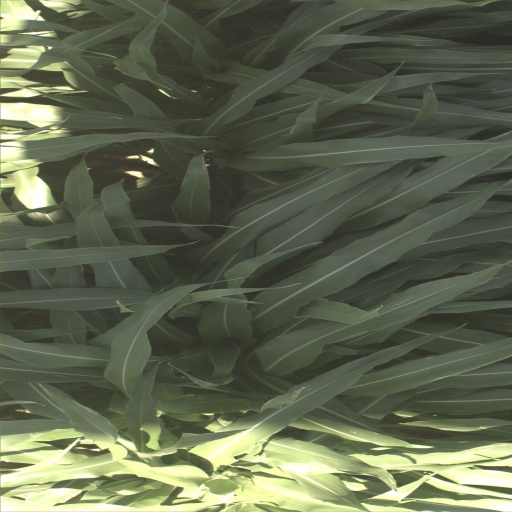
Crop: sorghum